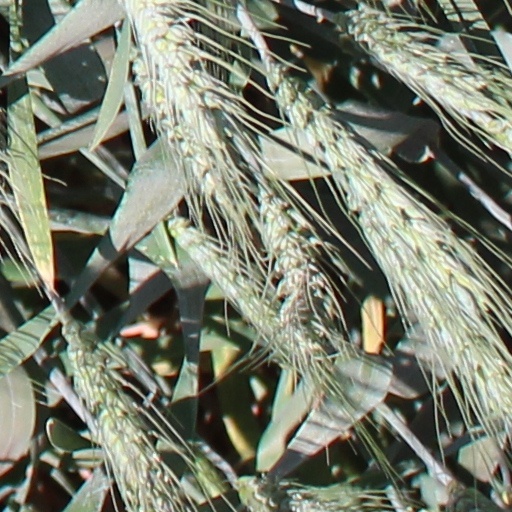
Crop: wheat